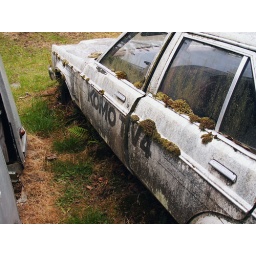
Remains of Car 5, an ex-KOMO TV car near Mt. St. Helens, photographed May 18, 2007